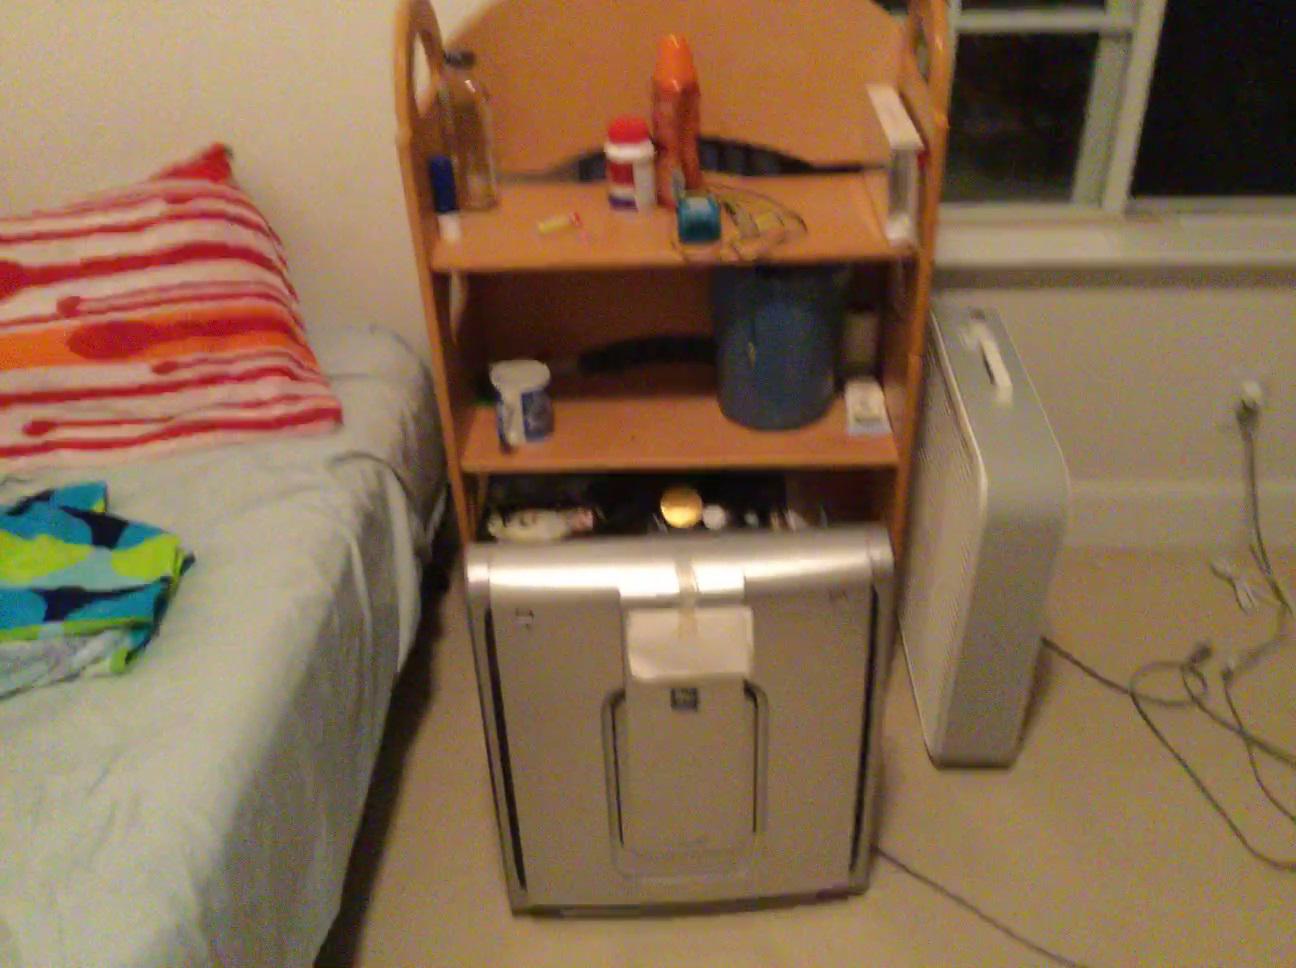
Question: In the image, there is the fan. Pinpoint several points within the vacant space situated right of the fan from the world's perspective. Your final answer should be formatted as a list of tuples, i.e. [(x1, y1), ...], where each tuple contains the x and y coordinates of a point satisfying the conditions above. The coordinates should be between 0 and 1, indicating the normalized pixel locations of the points.
Answer: [(0.848, 0.800), (0.863, 0.856), (0.880, 0.921), (0.898, 0.993), (0.874, 0.698), (0.889, 0.746), (0.905, 0.798), (0.924, 0.855), (0.944, 0.920), (0.966, 0.993), (0.927, 0.696), (0.944, 0.744), (0.963, 0.796), (0.985, 0.854), (0.979, 0.694), (0.999, 0.742)]